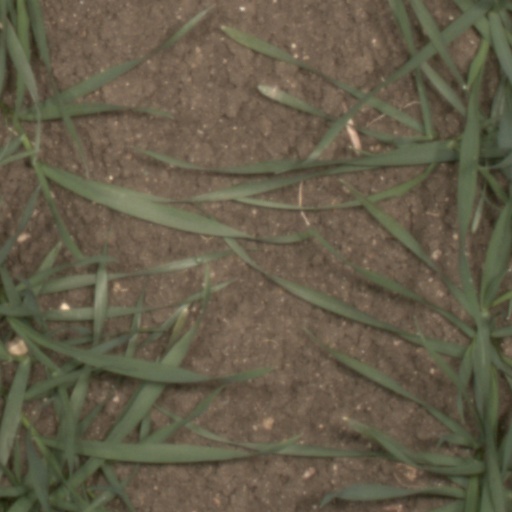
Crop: wheat